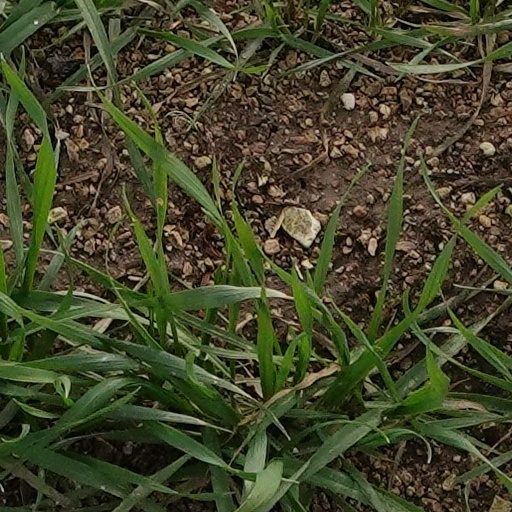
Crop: wheat